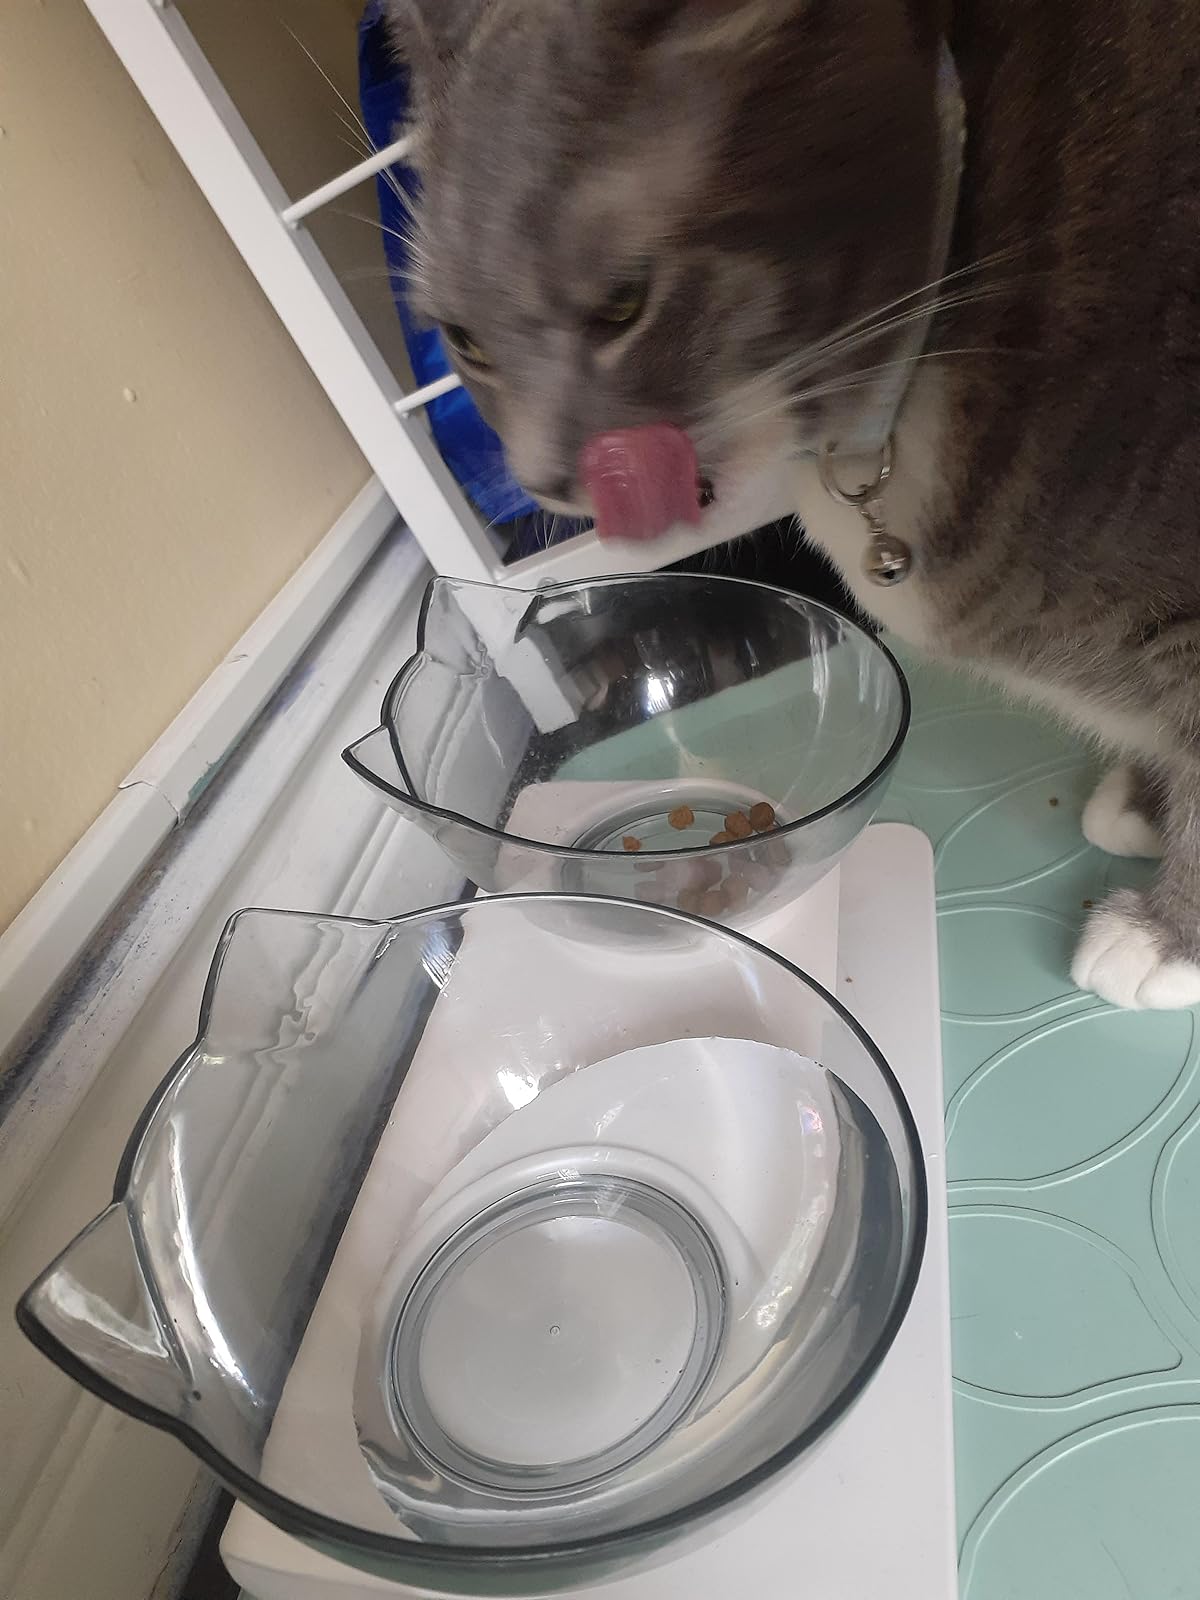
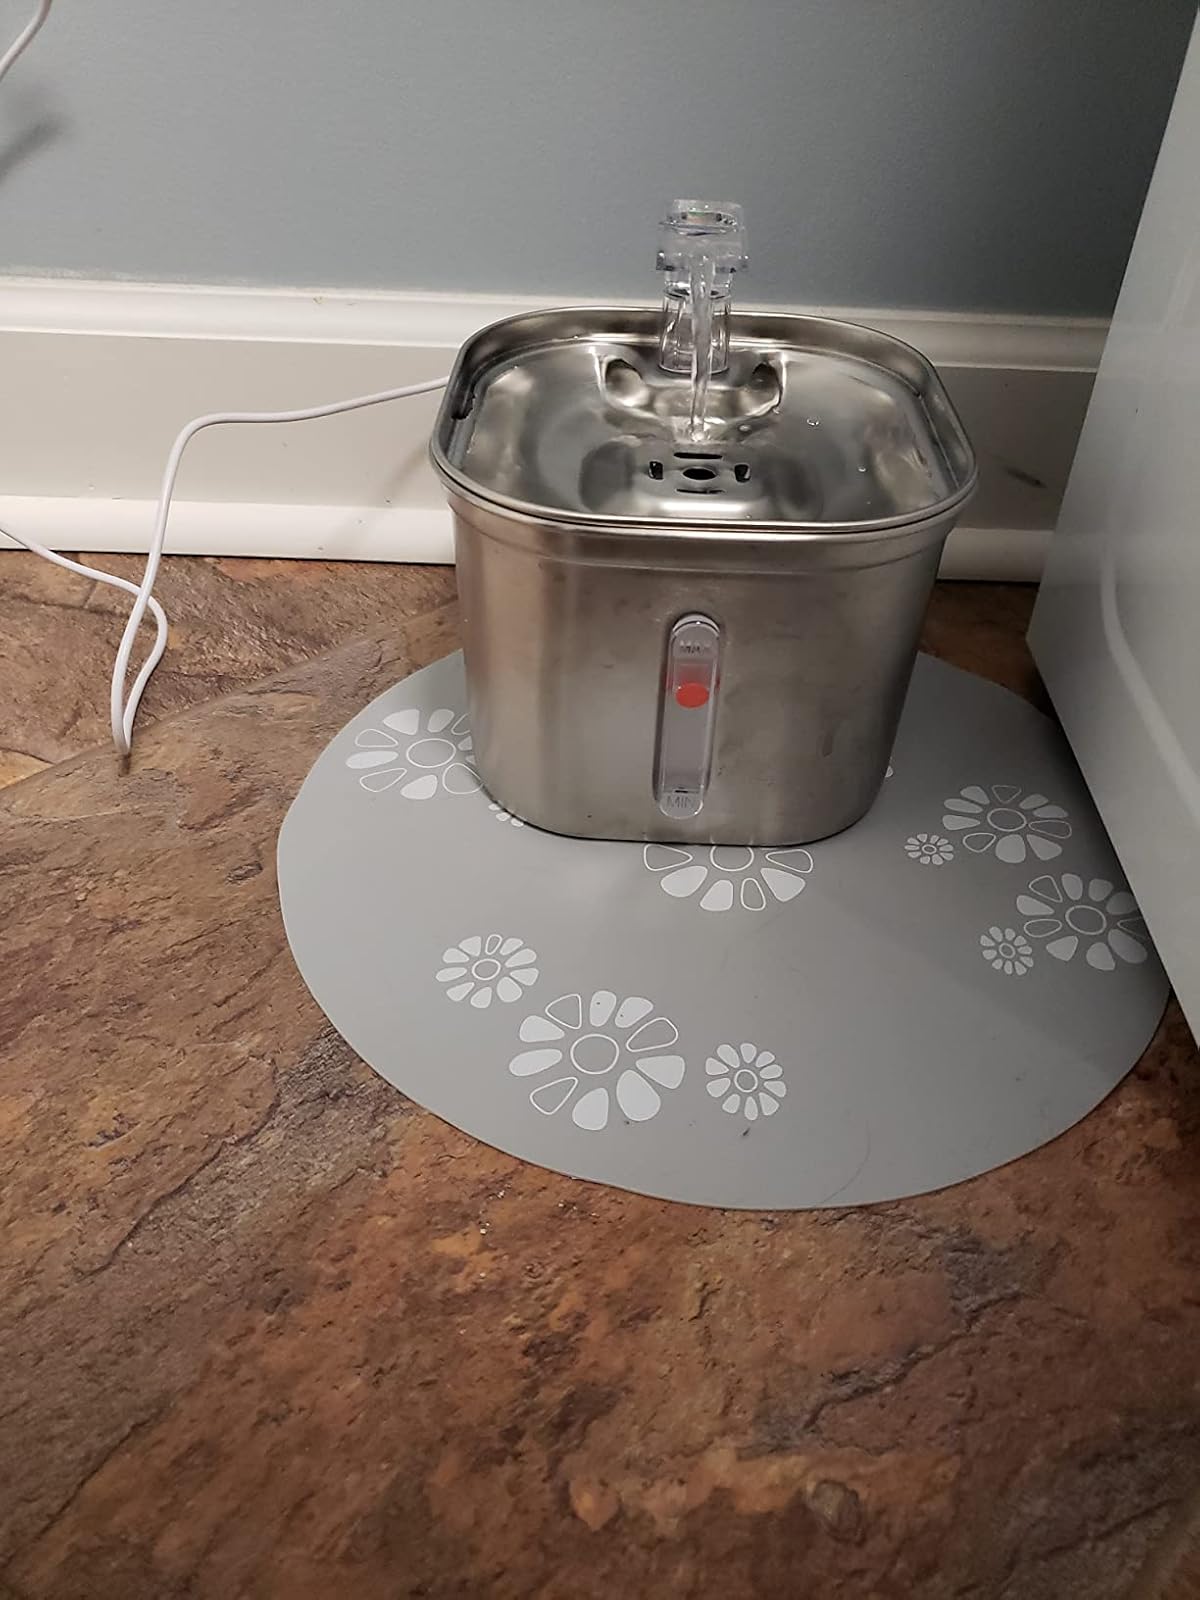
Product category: items_bowl
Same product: no